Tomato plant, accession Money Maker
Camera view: bottom (45 deg); turntable rotation: 0 degrees
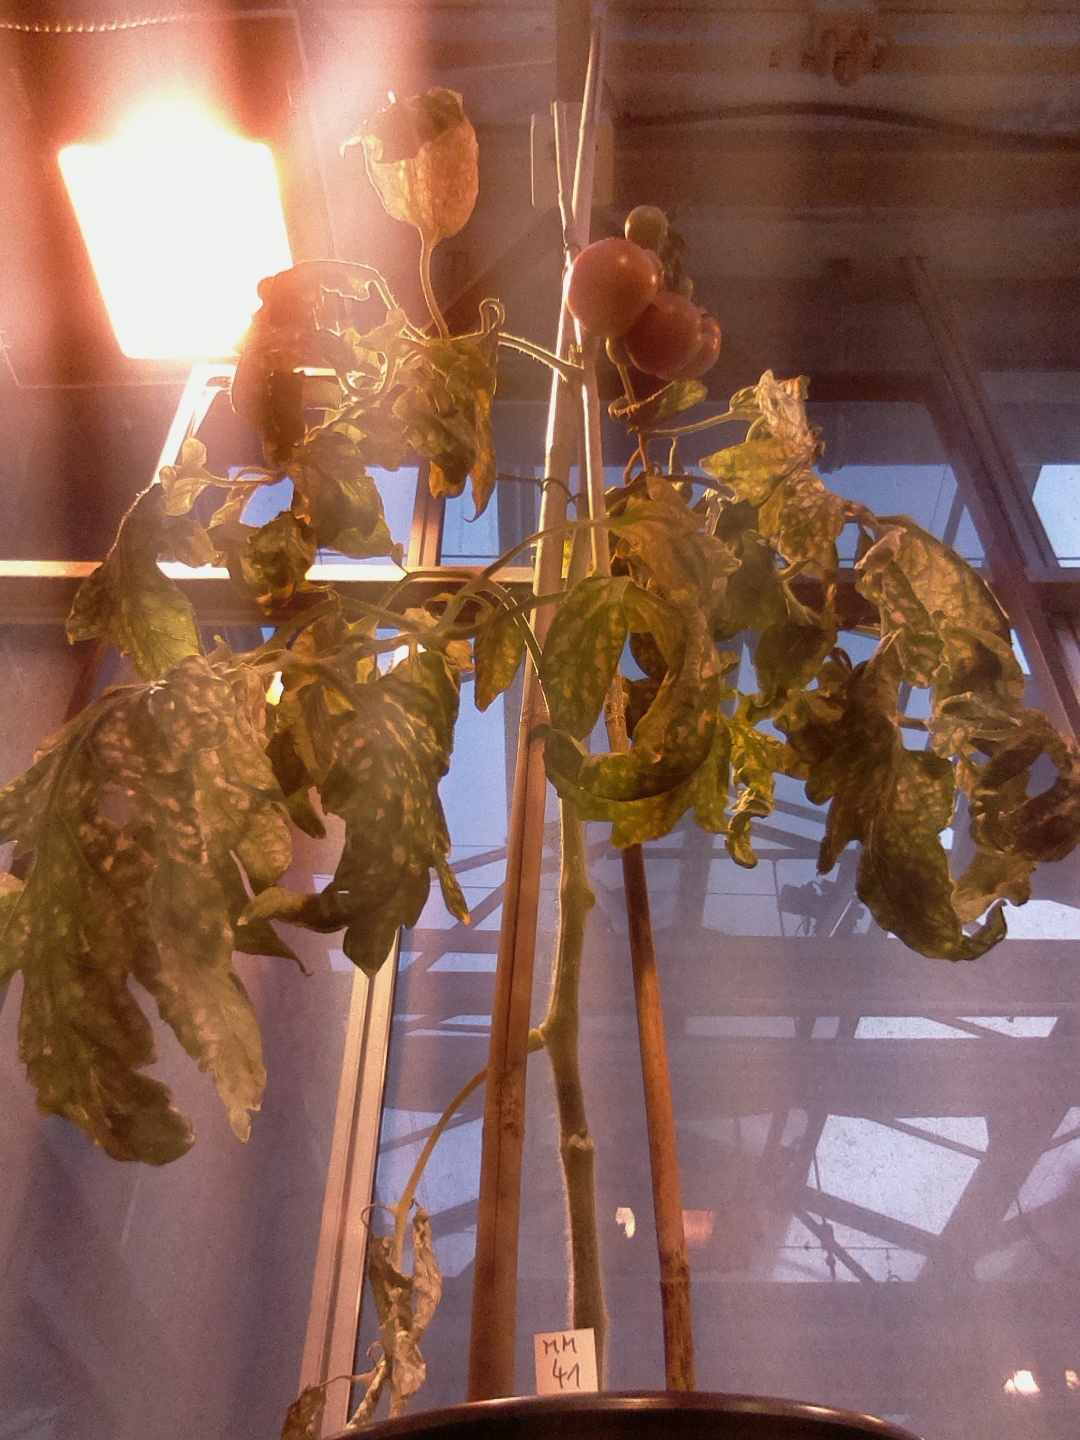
BBCH growth stage 85: 50%-60% of fruits show typical fully ripe color